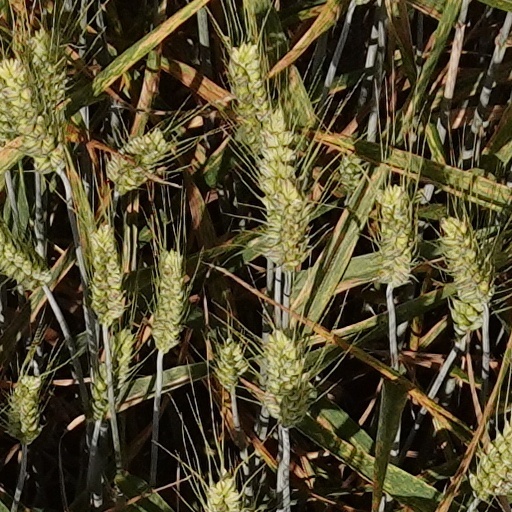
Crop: wheat